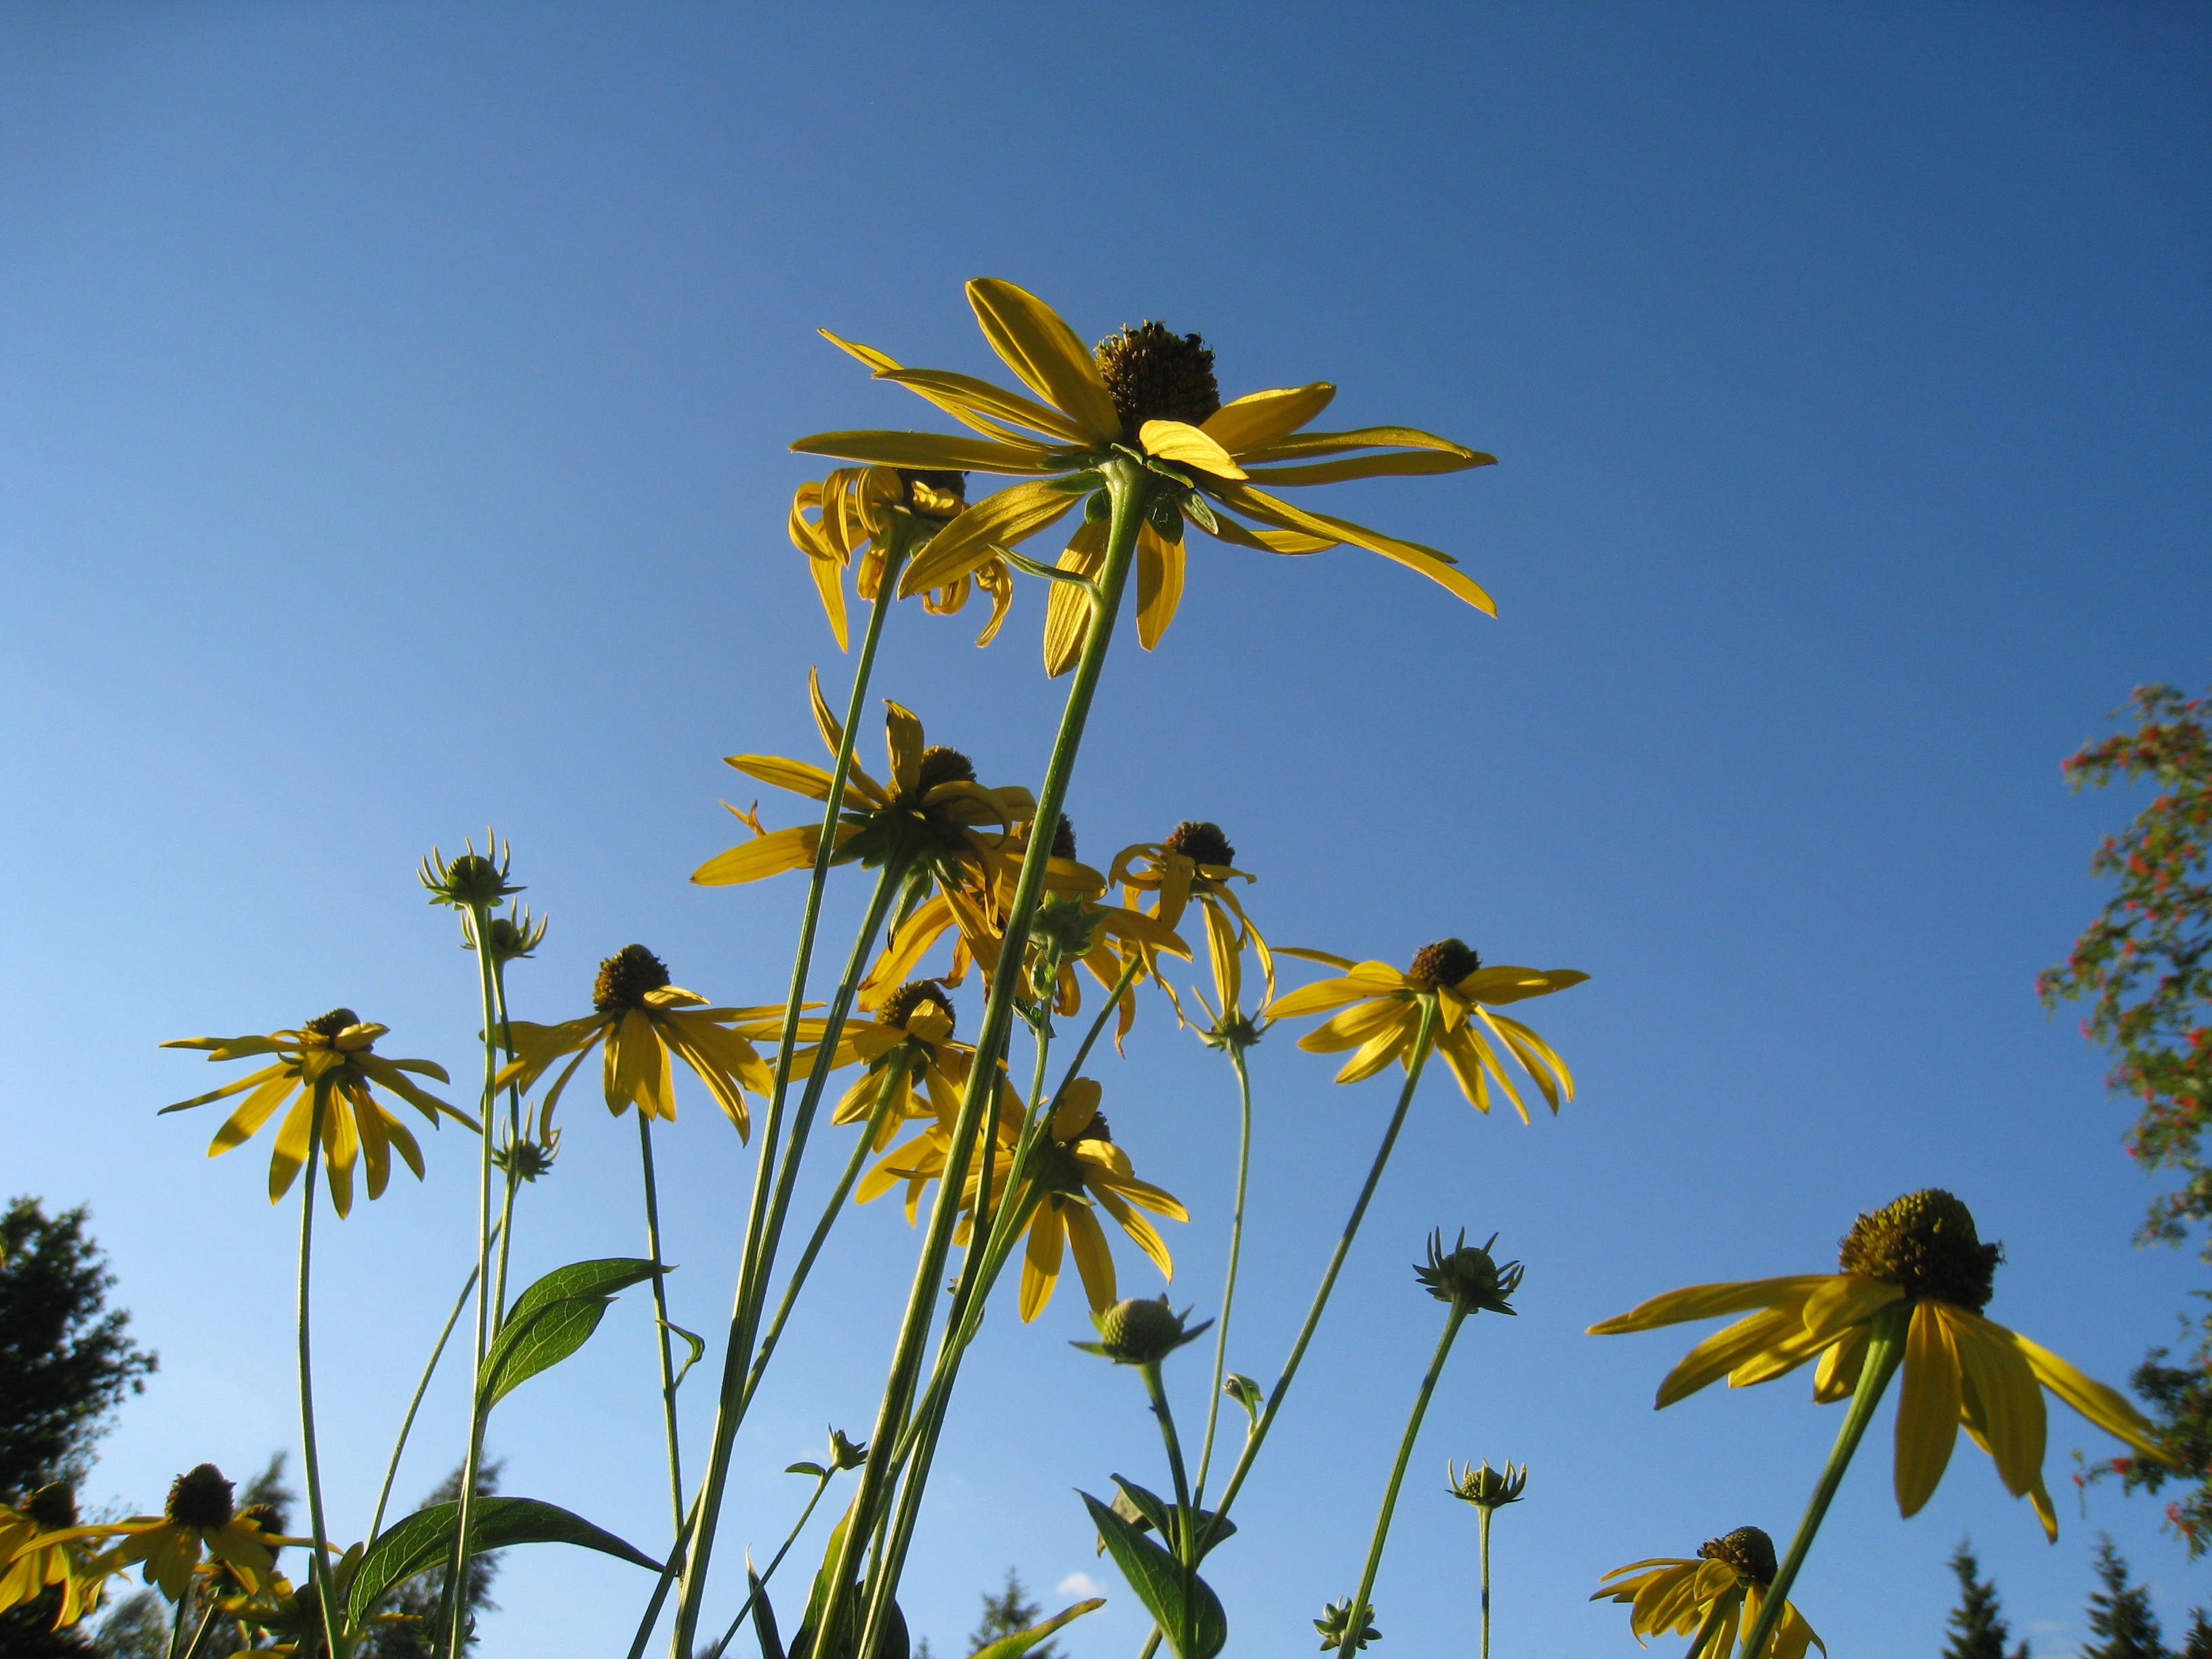
tree, nature, grass, plant, sky, field, meadow, prairie, sunlight, leaf, flower, summer, botany, blue, yellow, garden, flora, wildflower, flowers, colors, coneflower, sky blue, flowering plant, daisy family, grass family, plant stem, land plant, arecales